Workers' Party of Belgium

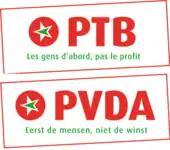
Previous logo of the Workers' Party, showing the party's previous slogan which translates to "People Before Profit".

An opinion poll released in July 2017 suggested the party was the most popular party in Wallonia at the time, with 25% of respondents indicating they intended to vote for the party. The second-most popular party was the Mouvement Réformateur, part of the governing coalition, with 23%. The poll indicated that the Workers' Party would win 26 seats in the Belgian Chamber of Representatives if the next federal election were held immediately, putting it in tied first place with the Flemish N-VA.